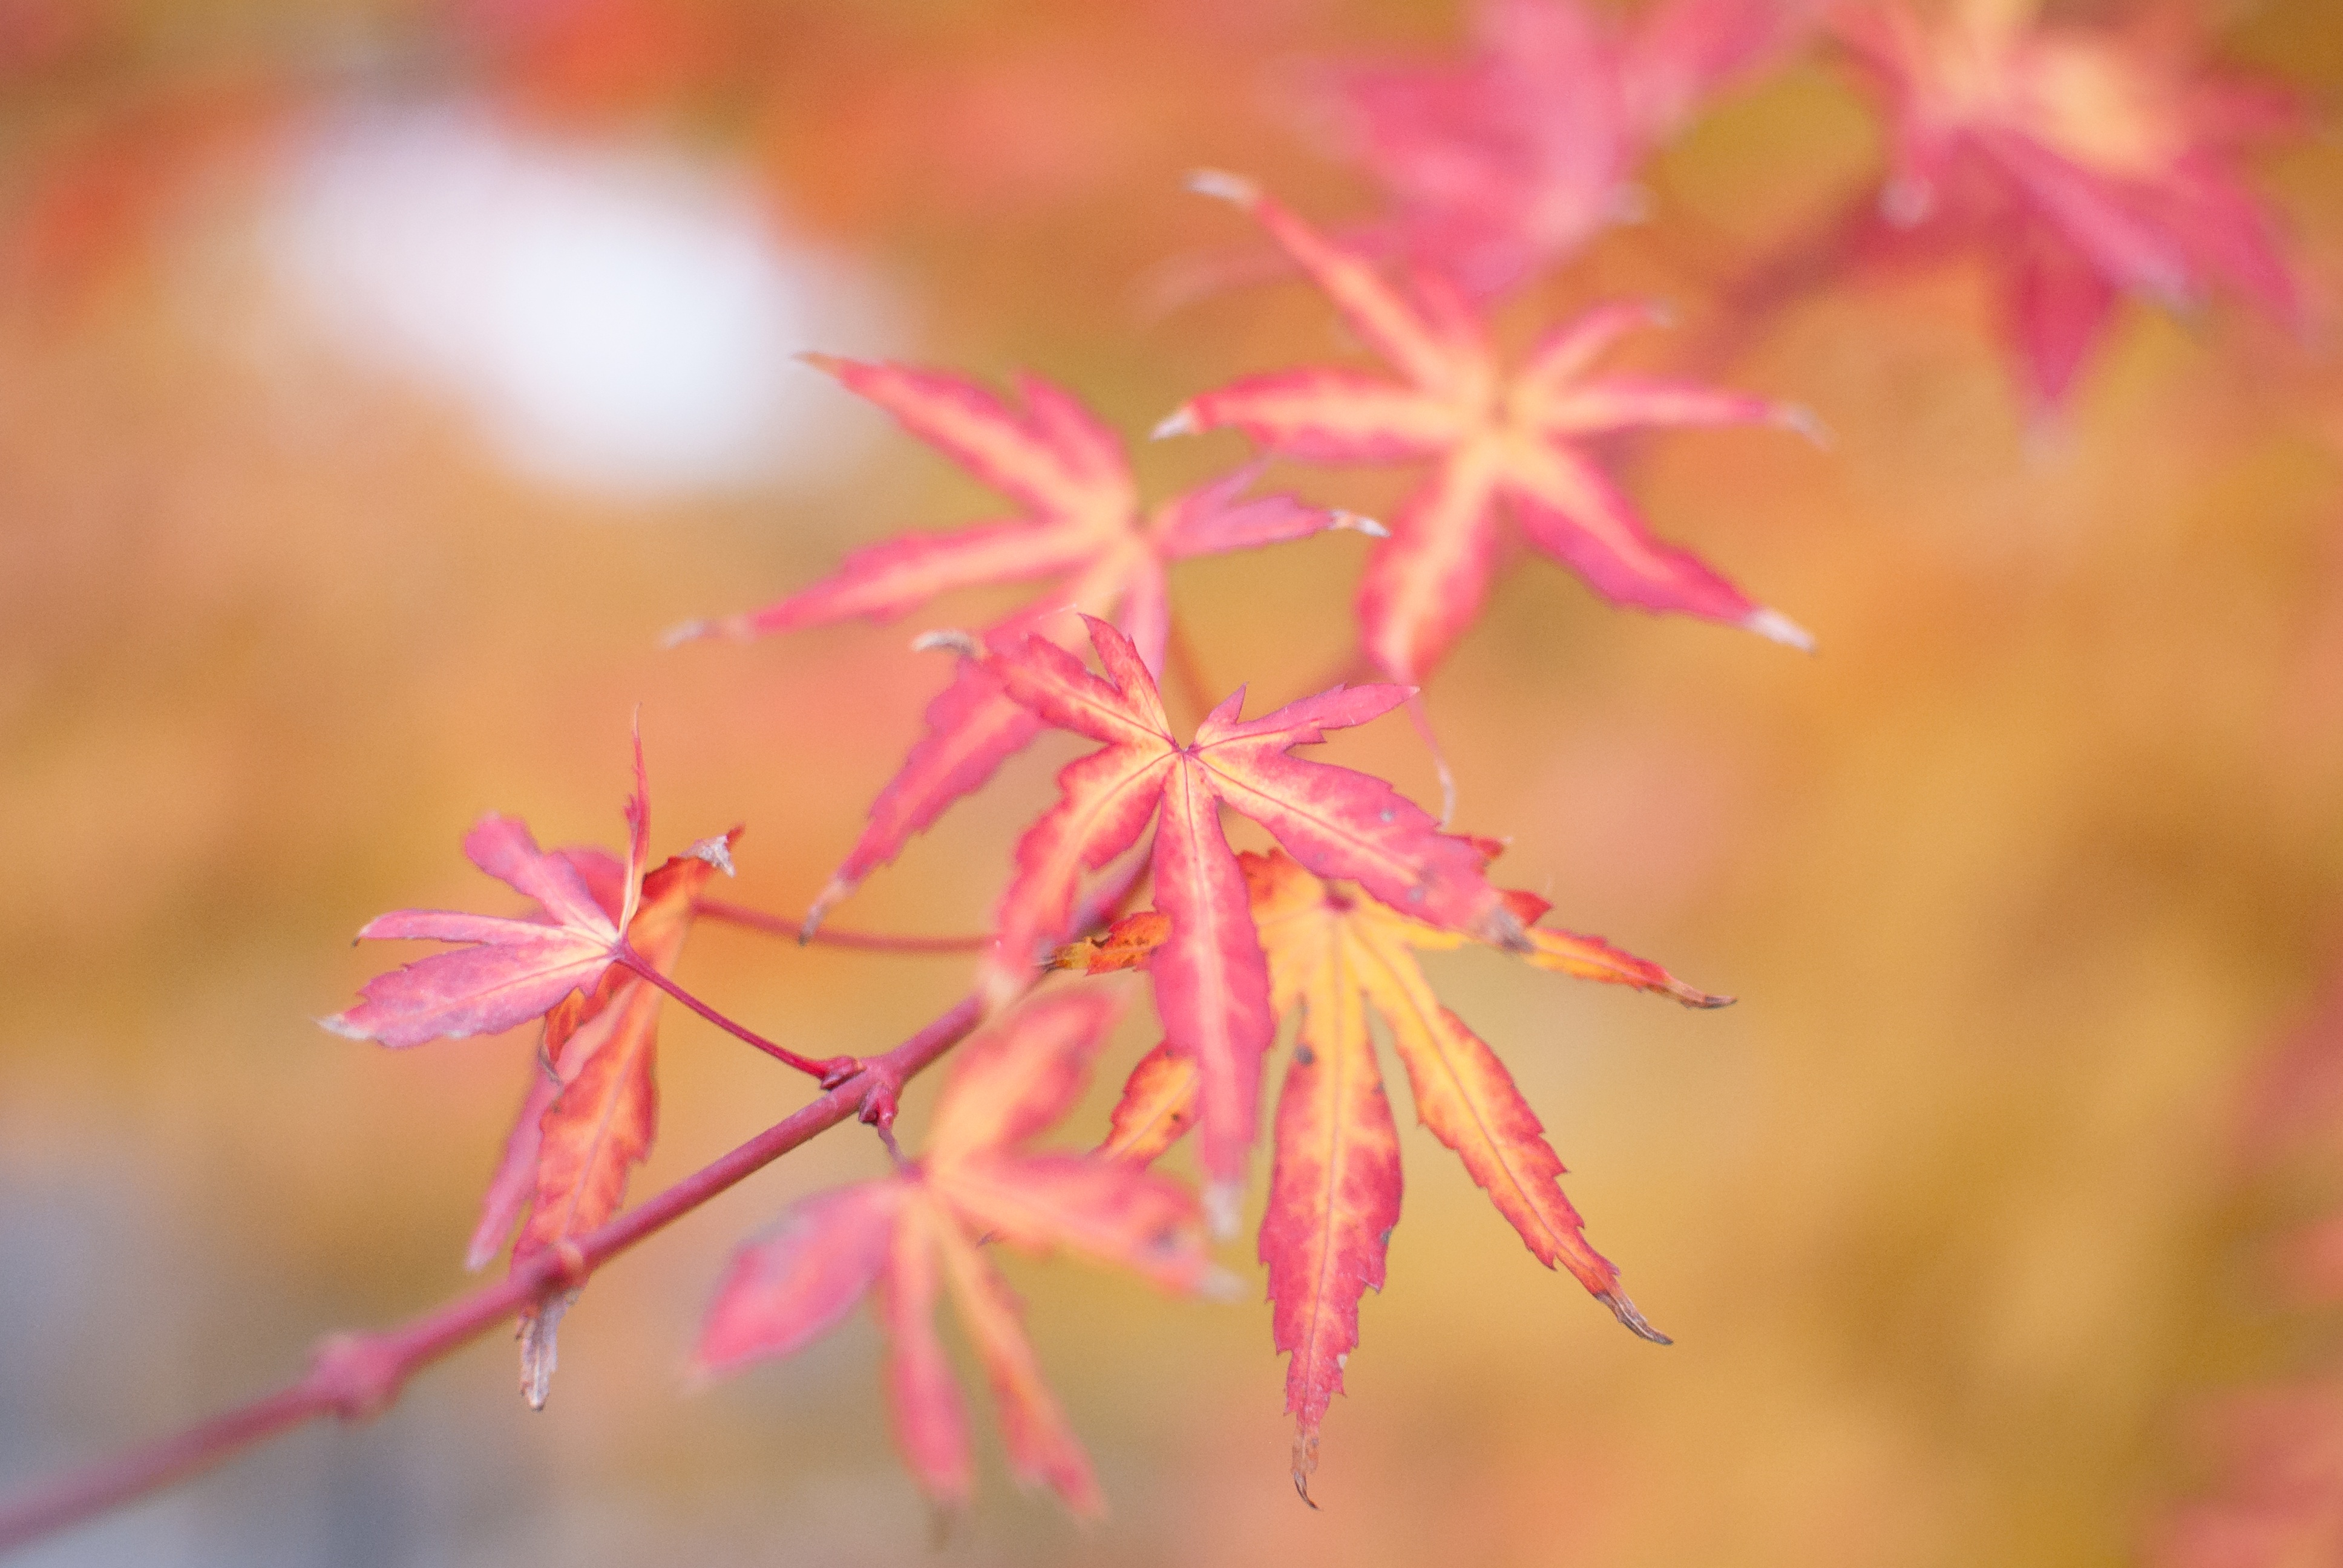
tree, branch, blossom, plant, sunlight, leaf, flower, petal, autumn, pink, flora, season, maple tree, twig, maple leaf, close up, shrub, macro photography, flowering plant, plant stem, woody plant, land plant